NGC 5501

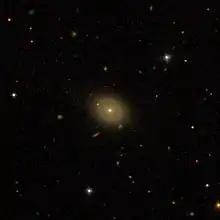
SDSS image of NGC 5501

NGC 5501 is an unbarred spiral galaxy in the constellation of Virgo, registered in New General Catalogue (NGC).